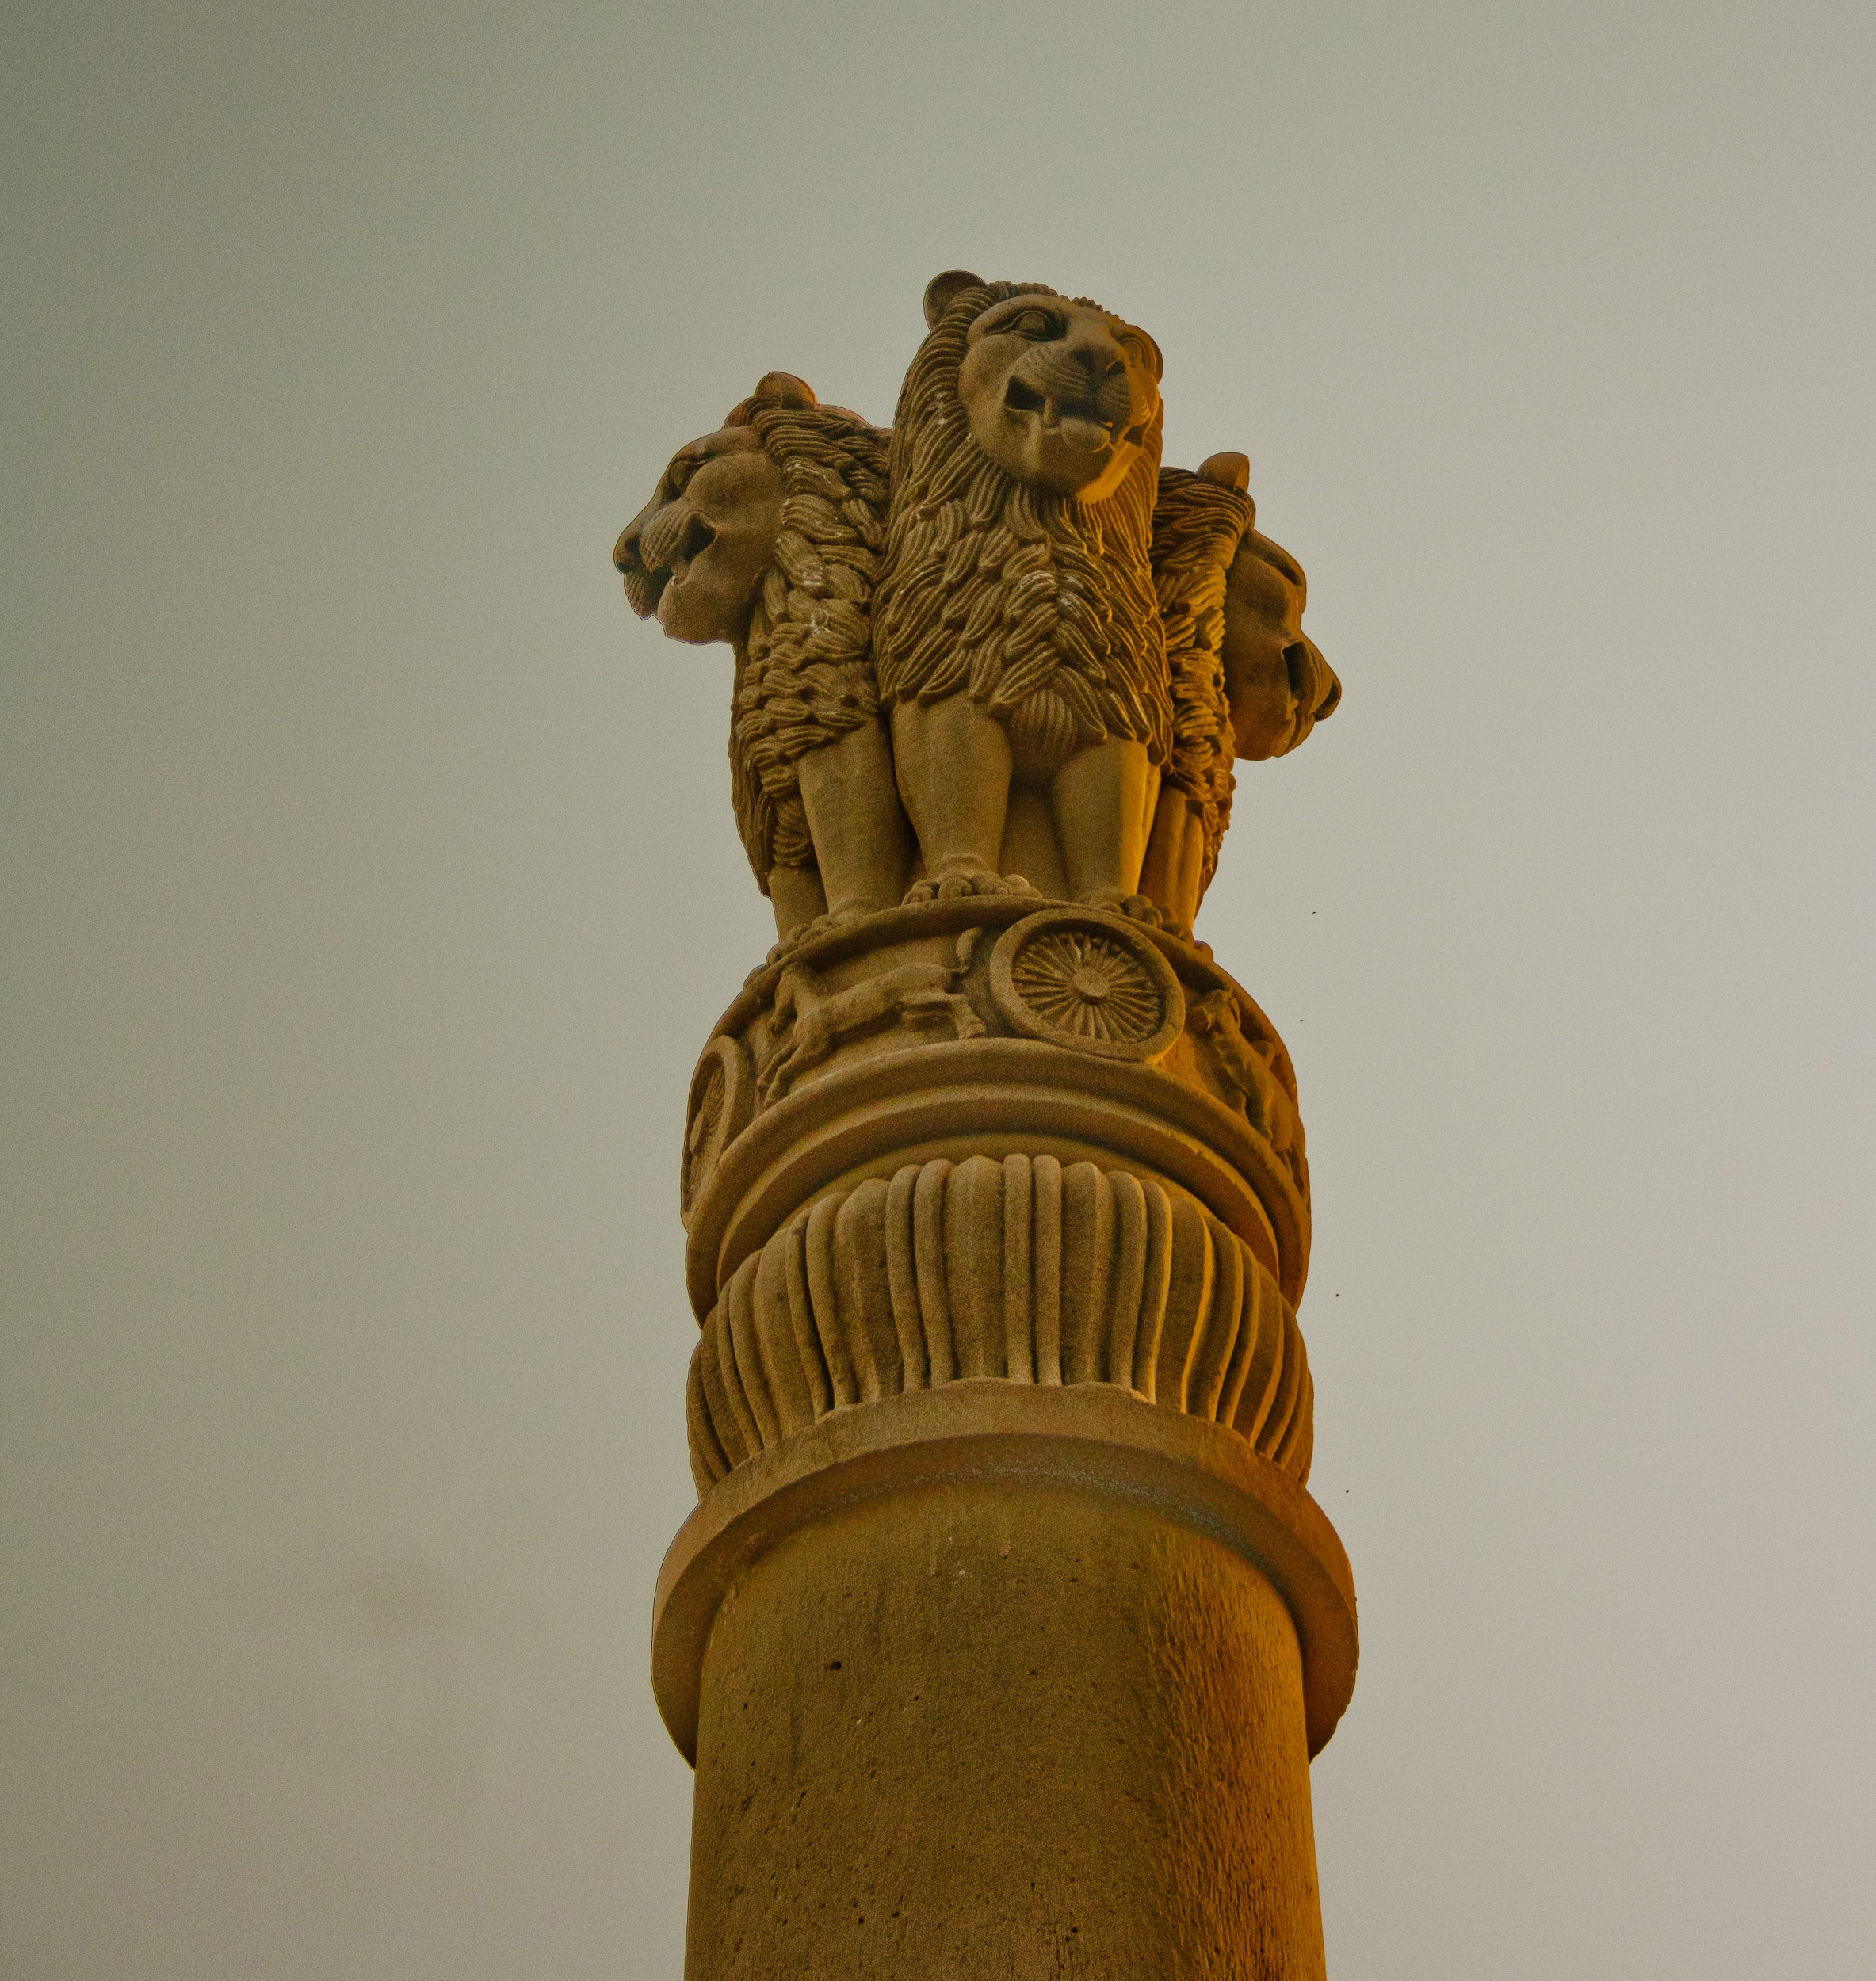
wood, monument, statue, pillar, column, emblem, sculpture, national, art, temple, india, carving, ancient history